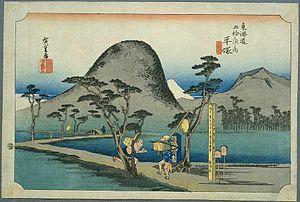
Les Cinquante-trois Stations du Tōkaidō, dans l'édition Hōeidō présentée ici, sont une série d'estampes japonaises créées par Hiroshige après son premier voyage empruntant la route du Tōkaidō en 1832. Cette route, reliant la capitale du shogun, Edo, à la capitale impériale, Kyoto, est l'axe principal du Japon de l'époque. C'est également la plus importante des « Cinq Routes », les cinq artères majeures du Japon, créées ou développées pendant l'ère Edo pour améliorer le contrôle du pouvoir central sur l'ensemble du pays.
Hiratsuka-juku était la septième des cinquante-trois stations du Tōkaidō. Elle se trouve dans la ville de Hiratsuka, préfecture de Kanagawa au Japon.